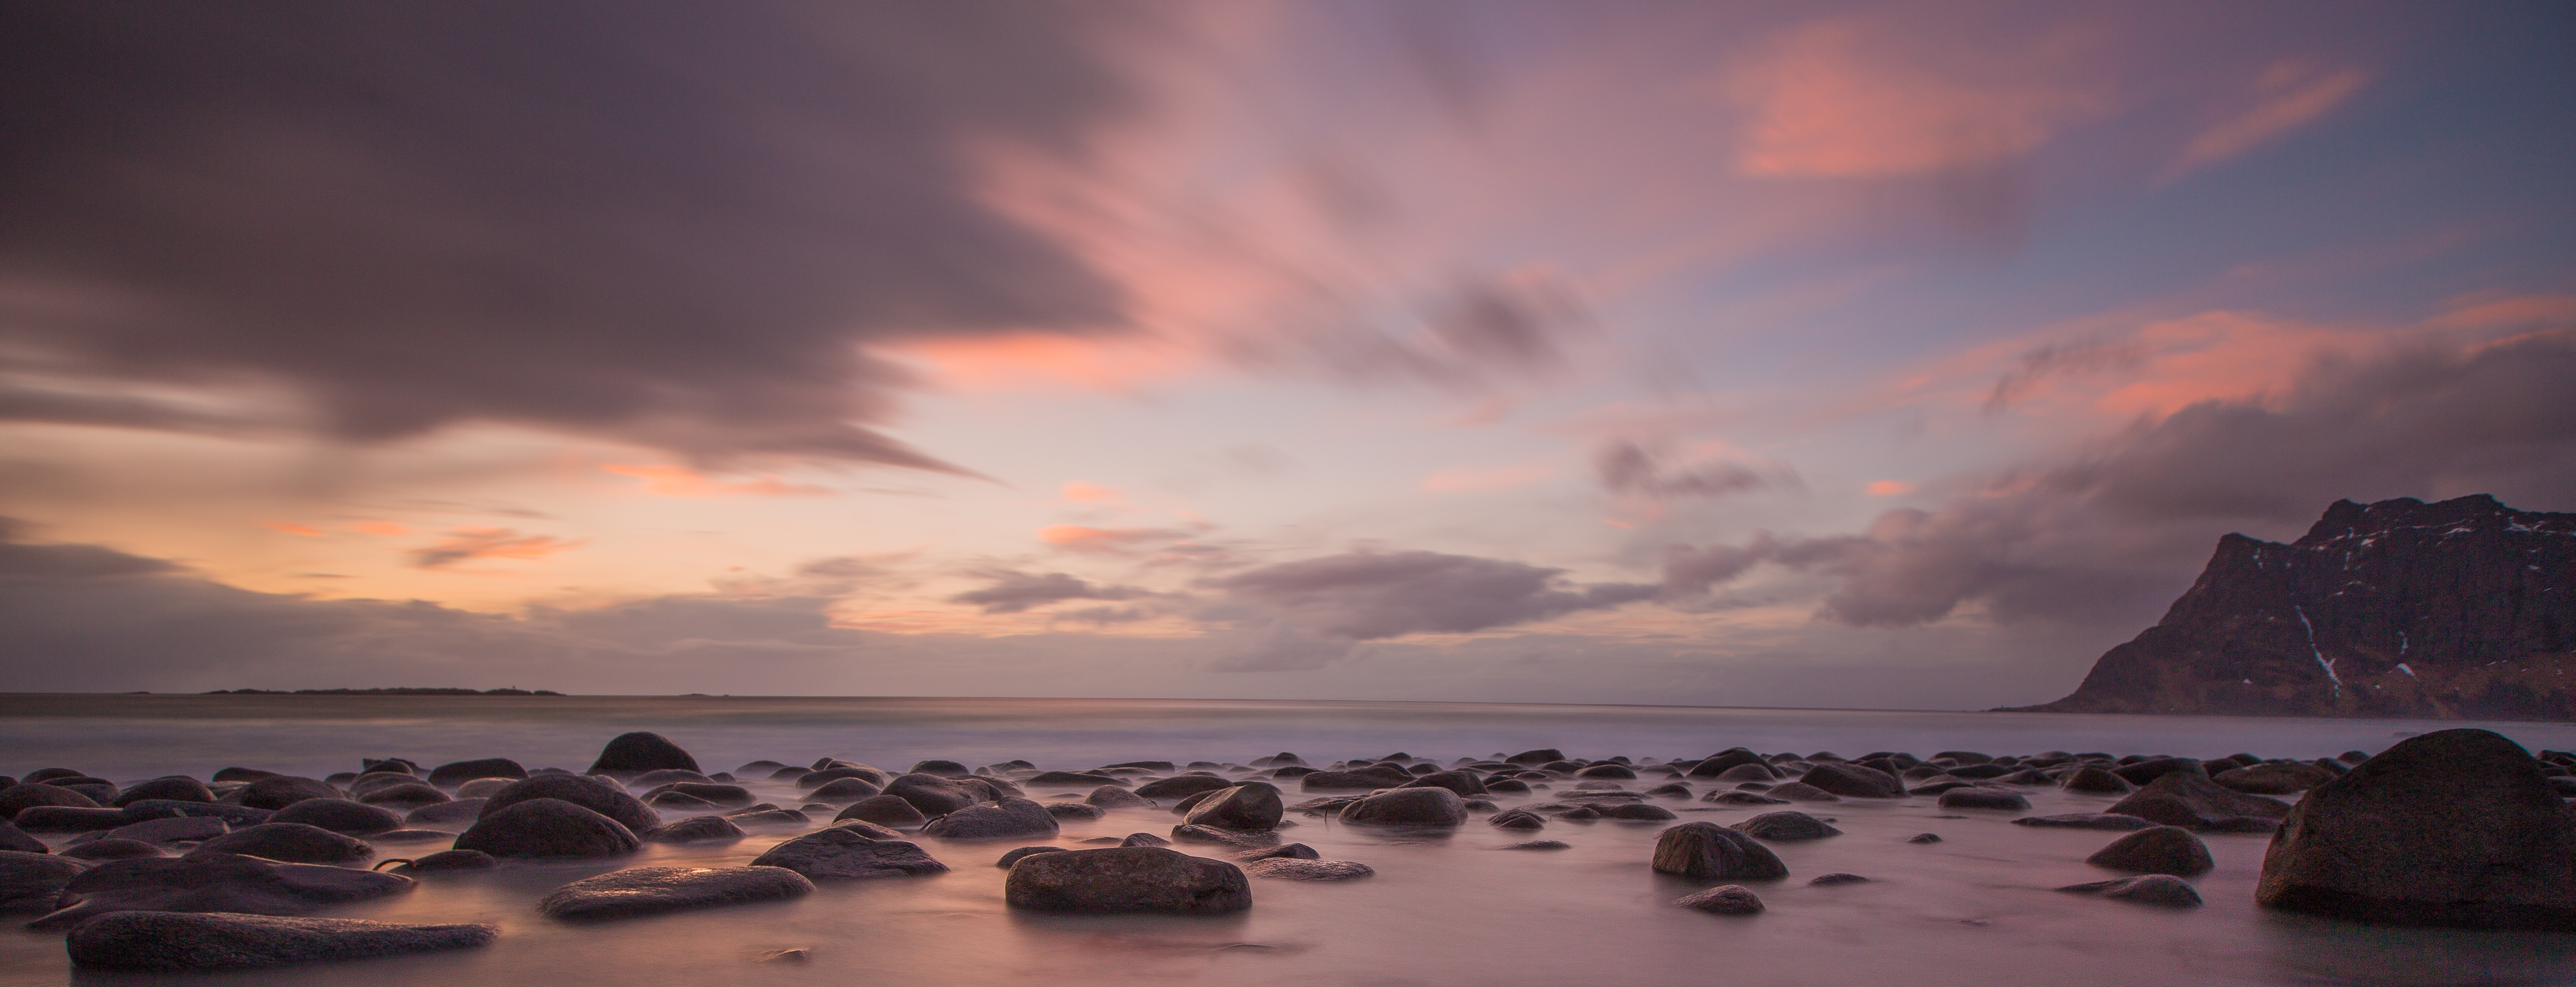
beach, sea, coast, water, sand, rock, ocean, horizon, cloud, sky, sun, sunrise, sunset, sunlight, morning, shore, wave, dawn, dusk, evening, bay, body of water, meteorological phenomenon, wind wave